Stembridge Gun Rentals

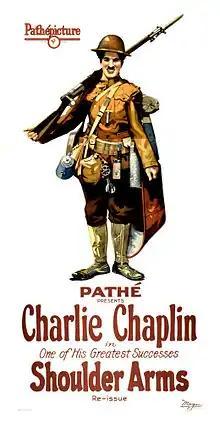
Chaplin with the rifle Stembridge supplied

The firm supplied the Thompsons used to kill Sonny Corleone in "The Godfather" (1972). For the 1990 movie "Dick Tracy" the company supplied 25 Thompsons and rebarrelled, reblued, and reblanked all of them. It supplied a Thompson for a Michael Jackson music video of "Smooth Criminal" in which Jackson did a 360° spin while firing off all fifty rounds.